Federal Woman's Award

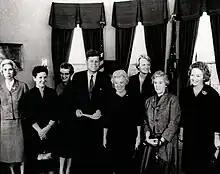
President John F. Kennedy meets with recipients of the 1962 Federal Woman's Award for outstanding contributions to government on February 27, 1962. Shown from left to right are Dr. Allene R. Jeanes, Research Chemist at the Department of Agriculture; Evelyn Harrison, deputy director of the Bureau of Programs and Standard at the Civil Service Commission; Dr. Nancy Grace Roman, Chief of Astronomy and Solar Physics at the National Aeronautics and Space Administration (NASA); President Kennedy; Margaret H. Brass, Attorney at the Department of Justice; Katherine W. Bracken, Director of the Office of Central American and Panamanian Affairs at the Department of State; Dr. Thelma B. Dunn, cancer researcher at the National Cancer Institute; Katie Louchheim, Deputy Assistant Secretary of State for Public Affairs (accompanying the recipients). Photo taken in the Oval Office of the White House in Washington, D.C.

The Federal Woman's Award, also known as the Federal Women's Award, was given by the United States Civil Service Commission from 1961 until 1976.